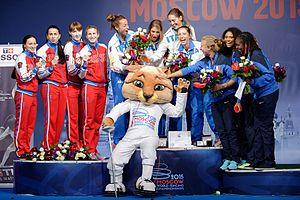
De gauche à droite, les équipes de Russie, d'Italie et de France à la cérémonie protocolaire du fleuret dames par équipes aux championnats du monde d'escrime 2015, le 19 juillet 2015, au Stade olympique de Moscou.
Les 63ᵉˢ championnats du monde d'escrime ont lieu à l'Olimpiisky Indoor Arena de Moscou, en Russie, du 13 juillet 2015 au 19 juillet 2015. Le remplacement de Sofia en Bulgarie par Kazan pour les championnats 2014 fait que la Russie accueille les compétitions deux années consécutives.